James Shiner Bond

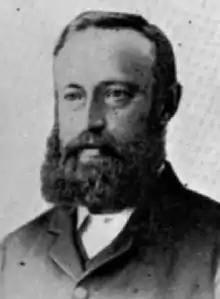
James Shiner Bond in 1902

James Shiner Bond (1858-1922) was a printer, newspaper owner and served as mayor of Cambridge, New Zealand, and then as mayor of Hamilton.